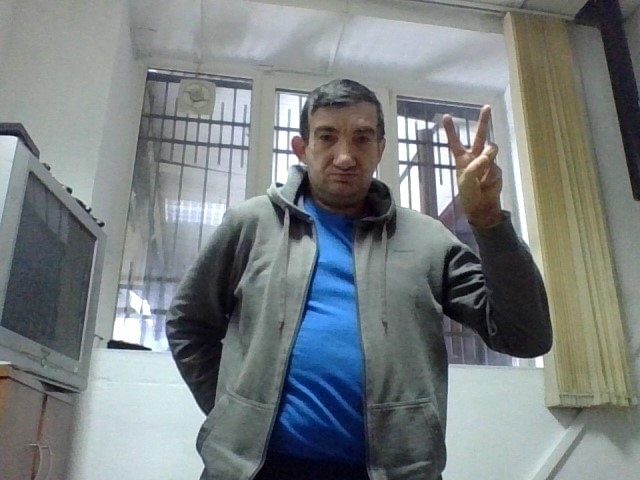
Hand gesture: peace